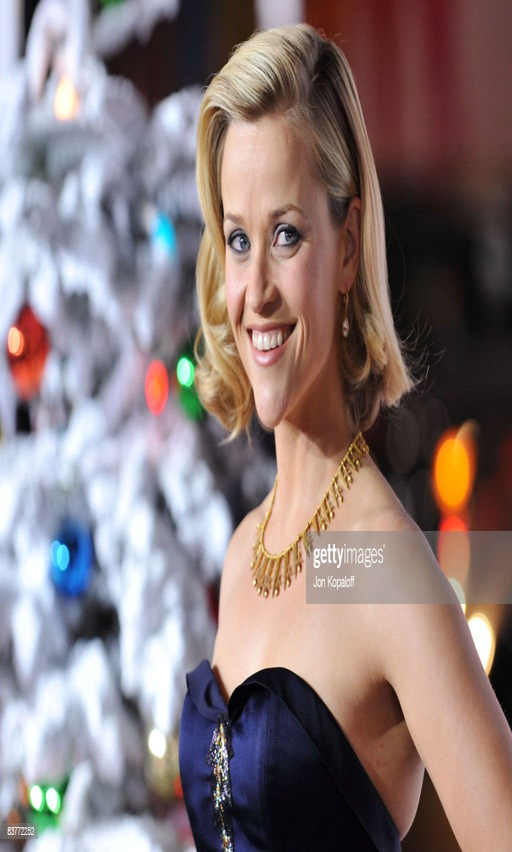
actor arrives at romantic comedy film .